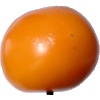
Label: Tomato Yellow 1